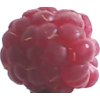
Label: raspberry